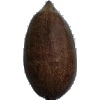
Label: Nut Pecan 1